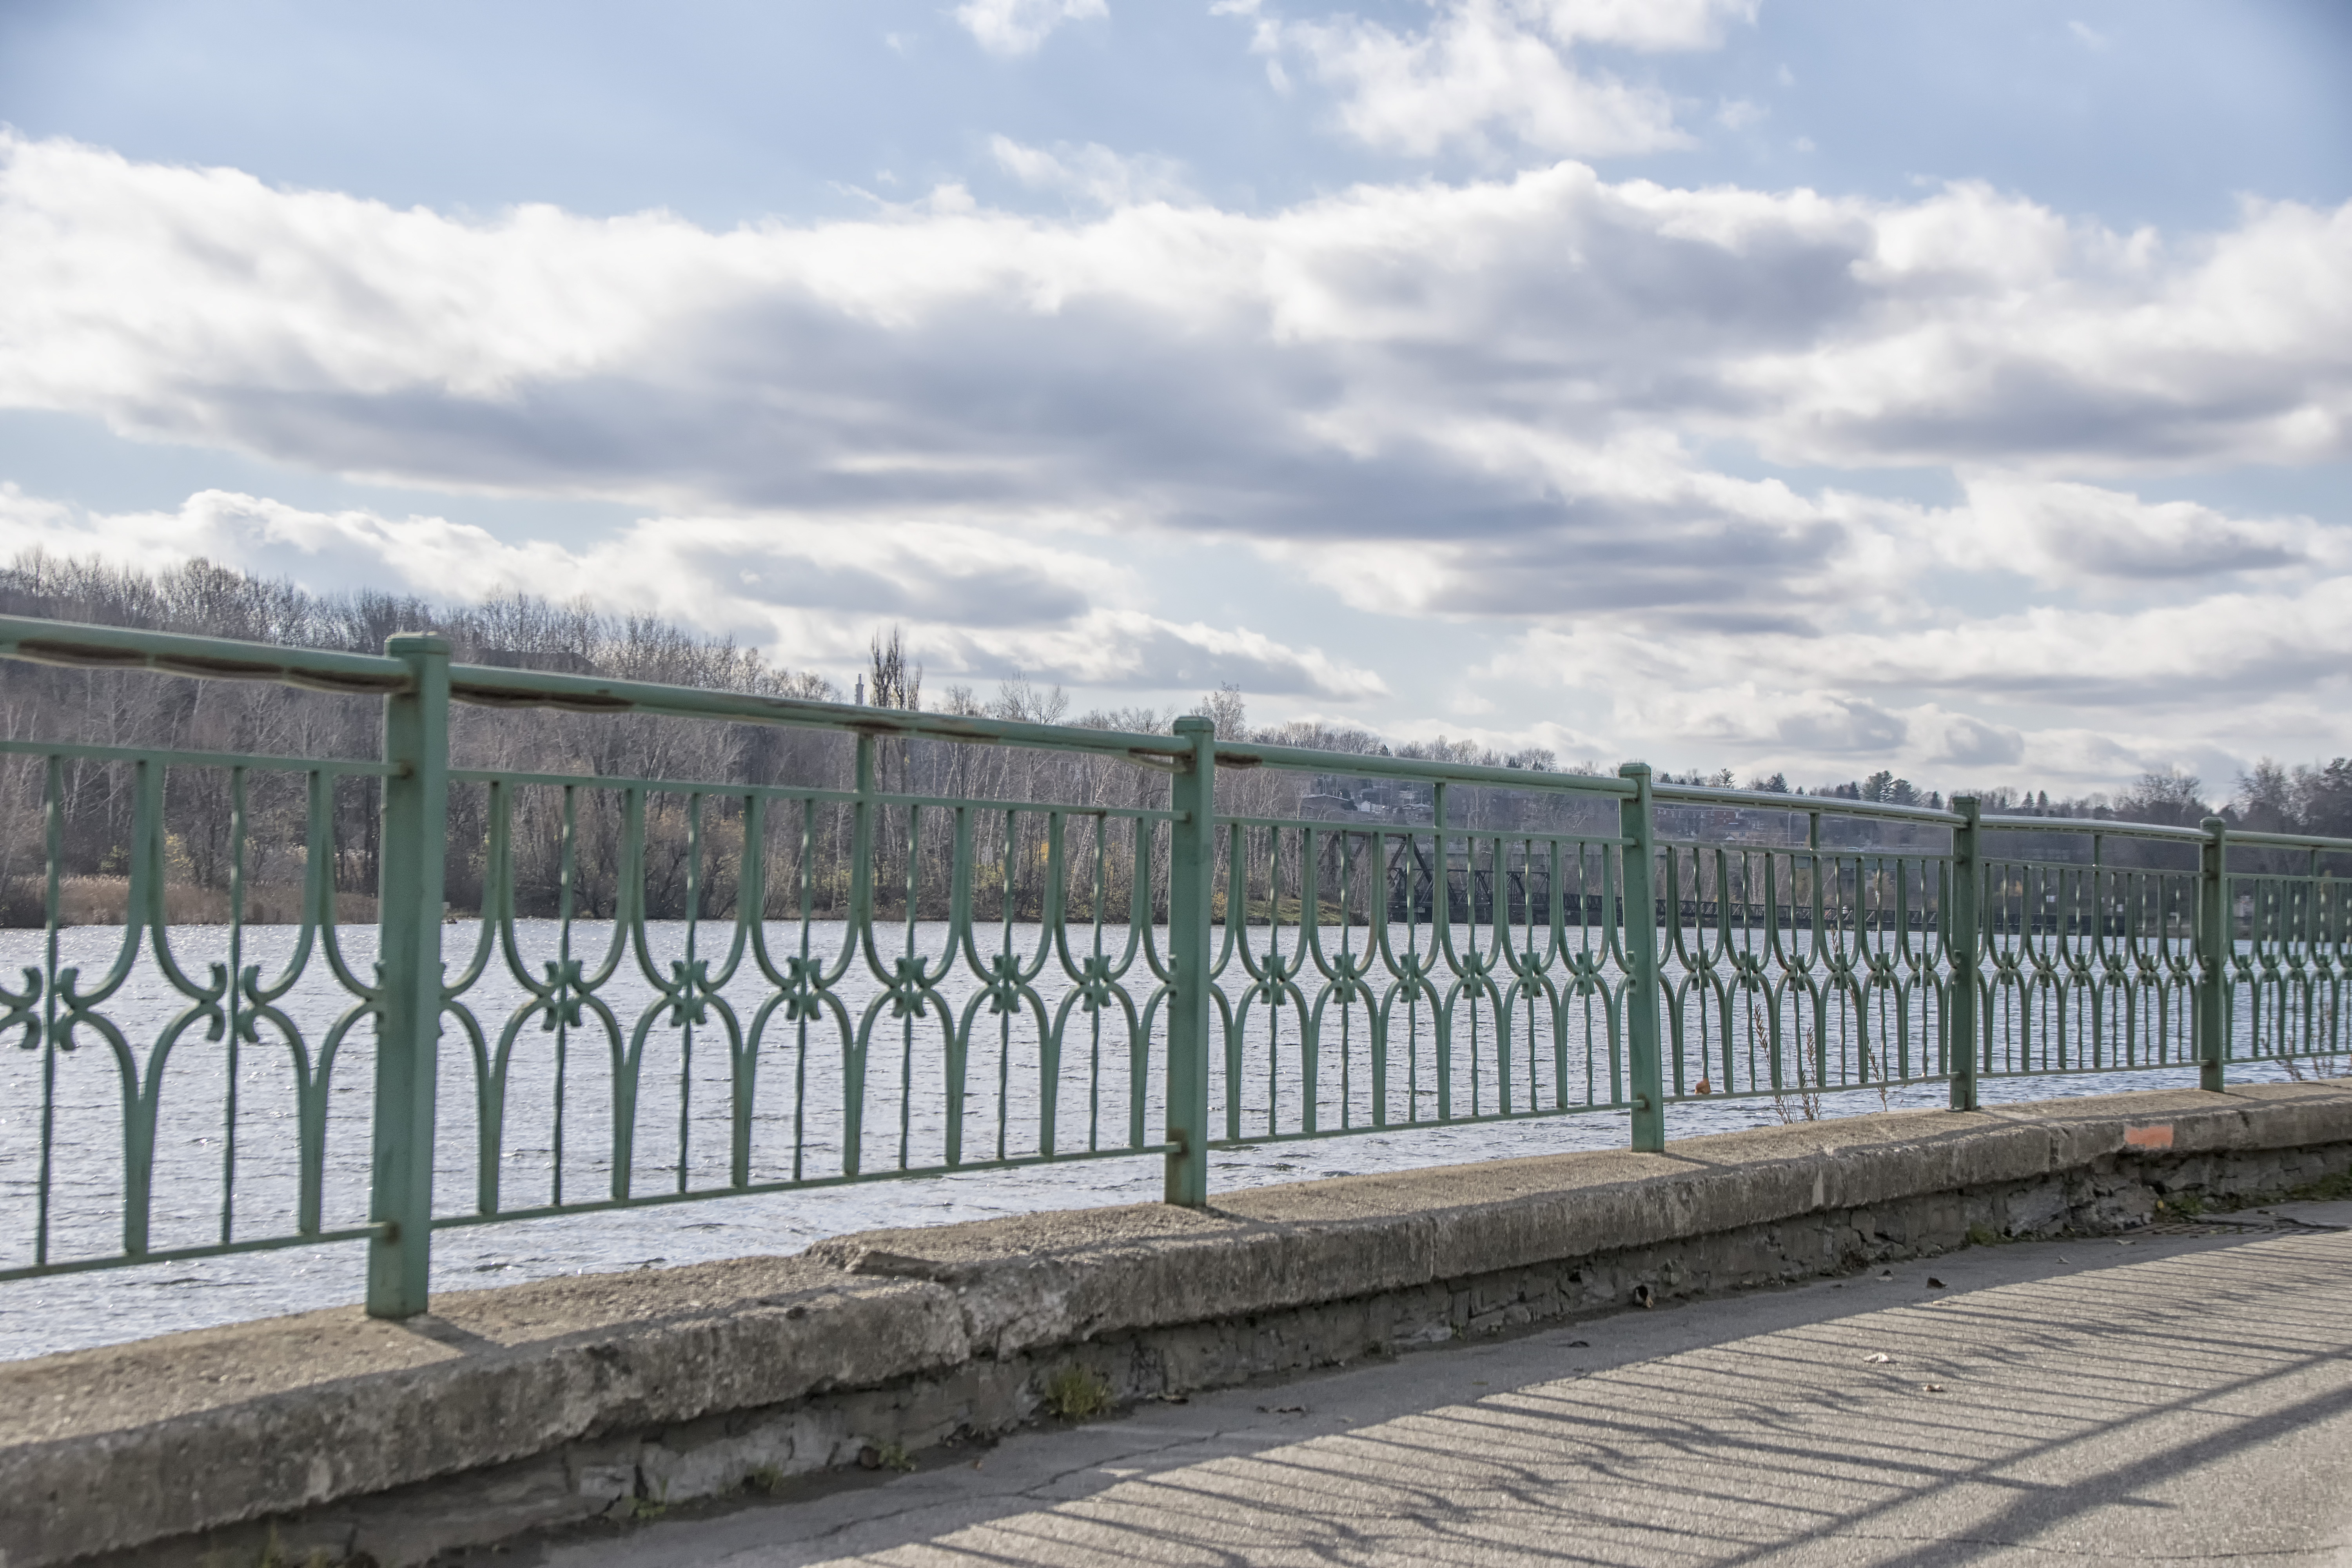
nature, fence, bridge, wall, walkway, handrail, canada, quebec, sherbrooke, outdoor structure, home fencing